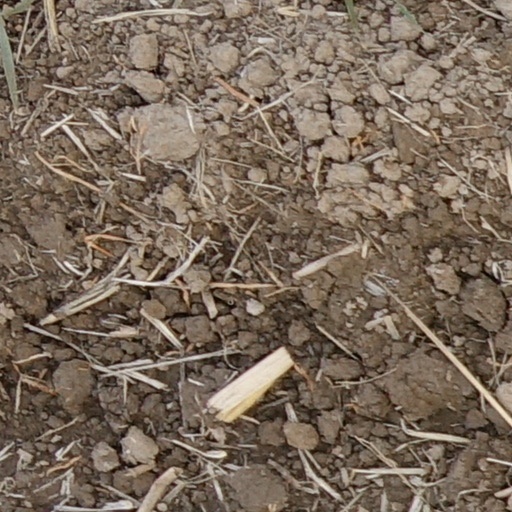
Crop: wheat